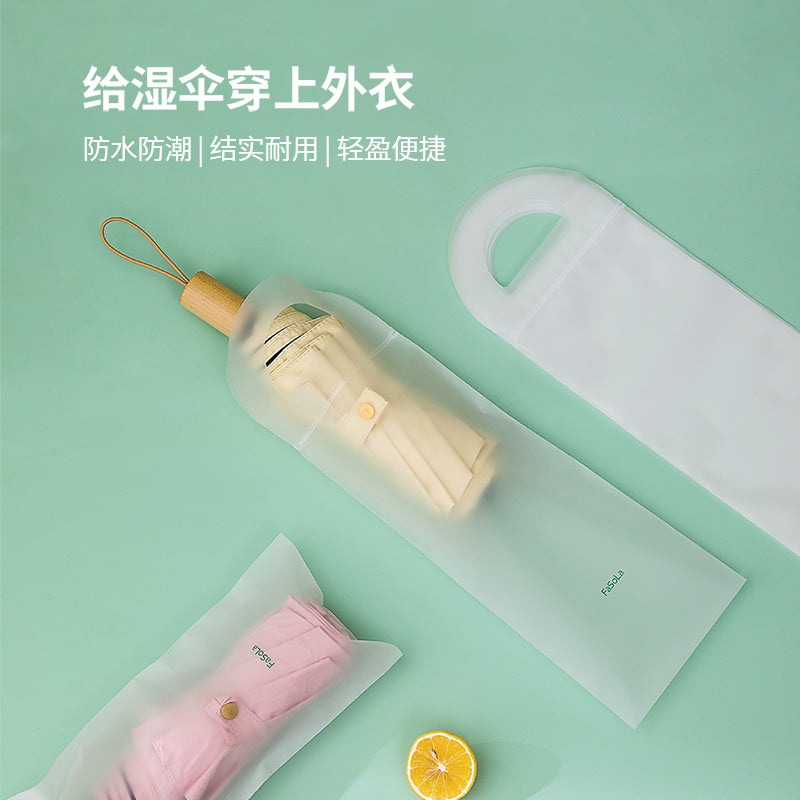
手提加长加厚袋雨伞收纳袋防水拉绳袋塑料袋外出收纳车载束口装湿雨伞袋半透明
商品品牌：商品品牌：FaSoLa 货号：货 号：PS-438 商品产地：中国 商品材质：商品材质：PE 单个尺寸：单个尺寸：约41*14cm 单个重量：单个重量：78g
Brand: FaSoLa
Category: Home & Garden > Umbrella Sleeves & Cases > Umbrella Sleeves